Mid Rivers Mall

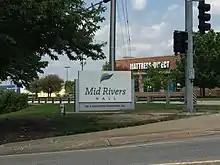
Entrance sign to Mid Rivers Mall, May 2018

Mid Rivers Mall (formerly Westfield Shoppingtown Mid Rivers) is a shopping center in St. Peters, Missouri, just off Interstate 70. The mall opened in 1987 and has since grown to be St. Charles County's largest shopping center. Mid Rivers Mall includes over 140 shops. The anchor stores are Macy's, Dillard's, H&M, JCPenney, Marcus Theatres, Vintage Stock, and Dick's Sporting Goods. There is one vacant anchor store that was once Sears. The mall is owned by CBL Properties, which acquired the property in 2007 from the Westfield Group.